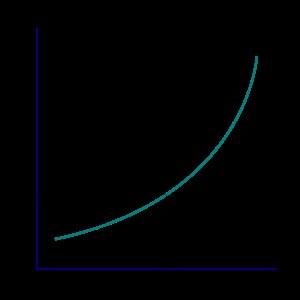
Le modèle IS/LM est un modèle économique pour la macroéconomie.